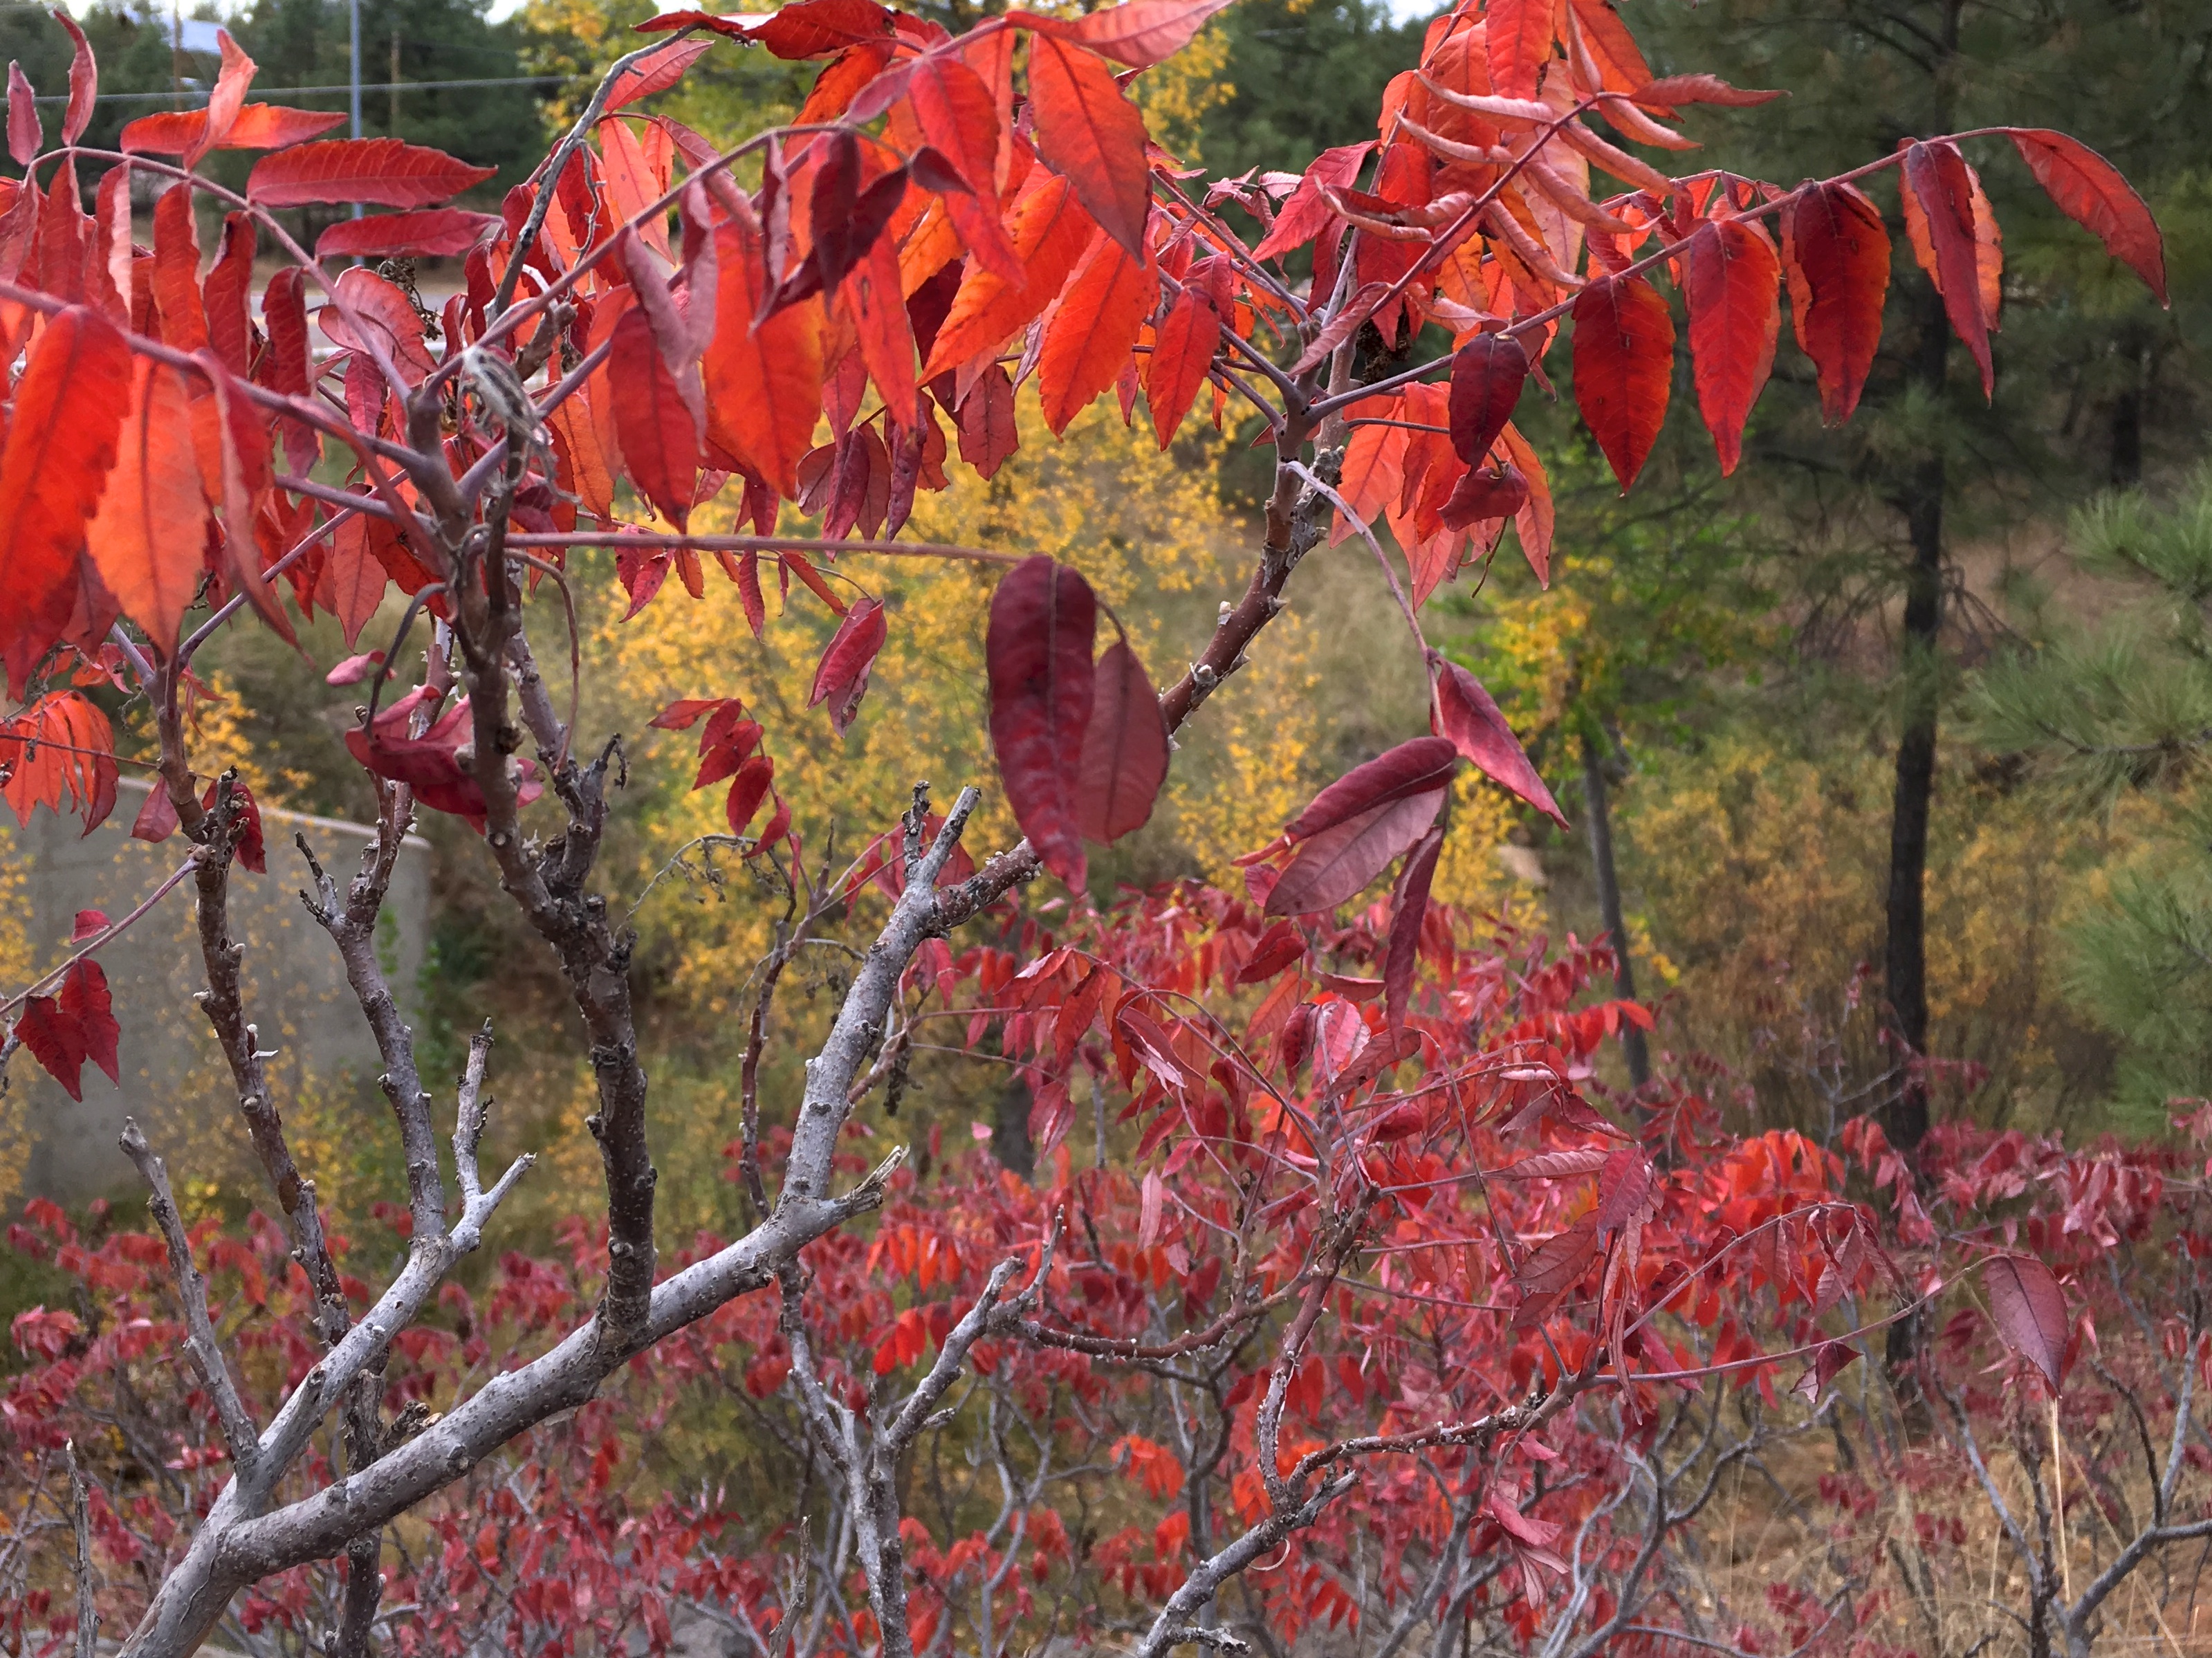
tree, plant, leaf, flower, red, autumn, botany, flora, season, maple tree, shrub, rowan, flowering plant, woody plant, land plant